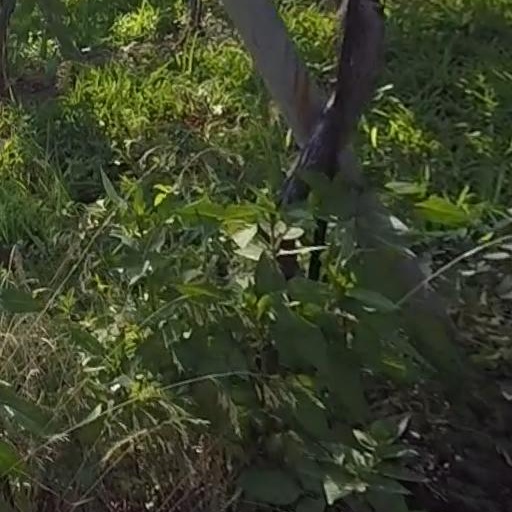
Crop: grape